Cluj-Napoca National Theatre

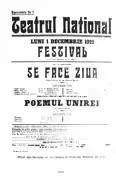
First Romanian advertising material, Nov 1919

The Romanian National Theatre was officially opened on 18 September 1919, simultaneously with the Romanian Opera and the Gheorghe Dima National Music Academy. The inaugural performance, "Poemul Unirei" by Zaharia Bârsan, took place on 1 December 1919.